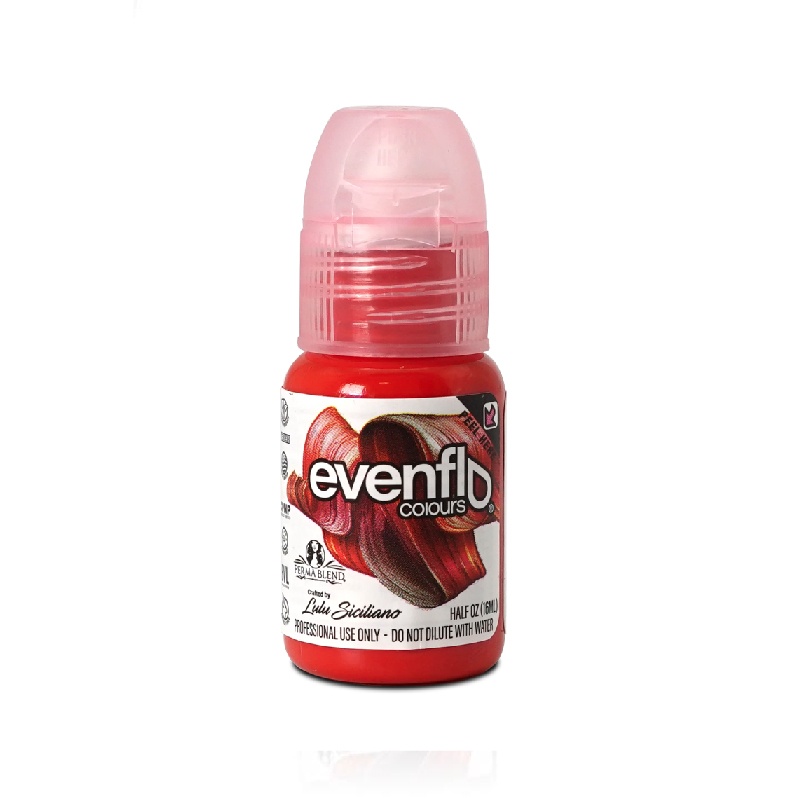
Pigmento para Micropigmentación PMU Permablend Evenflo Neutralizer
Creado por Lulu Siciliano, Evenflo Colours Lip Corrector Set es una paleta personalizada que elimina toda la incertidumbre, permitiéndote concentrarte en lo más importante: los resultados. Este set de correctores para labios ofrece pigmentos de alta calidad que entregan resultados naturales al instante, sin complicaciones. Características : Fórmula optimizada para su uso con máquinas de micropigmentación. Diseñado específicamente para corregir y mejorar el tono de los labios. Pigmentos de alta calidad para resultados naturales y duraderos. Todos los pigmentos son veganos y libres de crueldad animal. Perfecto para artistas que buscan resultados rápidos y efectivos en procedimientos de corrección de labios, garantizando colores hermosos y naturales. Paleta de colores esencial para cejas, adecuada para todo tipo de clientes. Los pigmentos pueden utilizarse tal cual o adaptarse a tonos fríos o cálidos. Resultados naturales e instantáneos. Todos los pigmentos son veganos y libres de crueldad animal. Fórmula optimizada para su uso con máquinas de micropigmentación. Perfecto para artistas que buscan resultados duraderos y naturales, sin complicaciones.
Brand: Permablend
Category: Business & Industrial > Piercing & Tattooing > Tattooing Supplies > Tattooing Inks